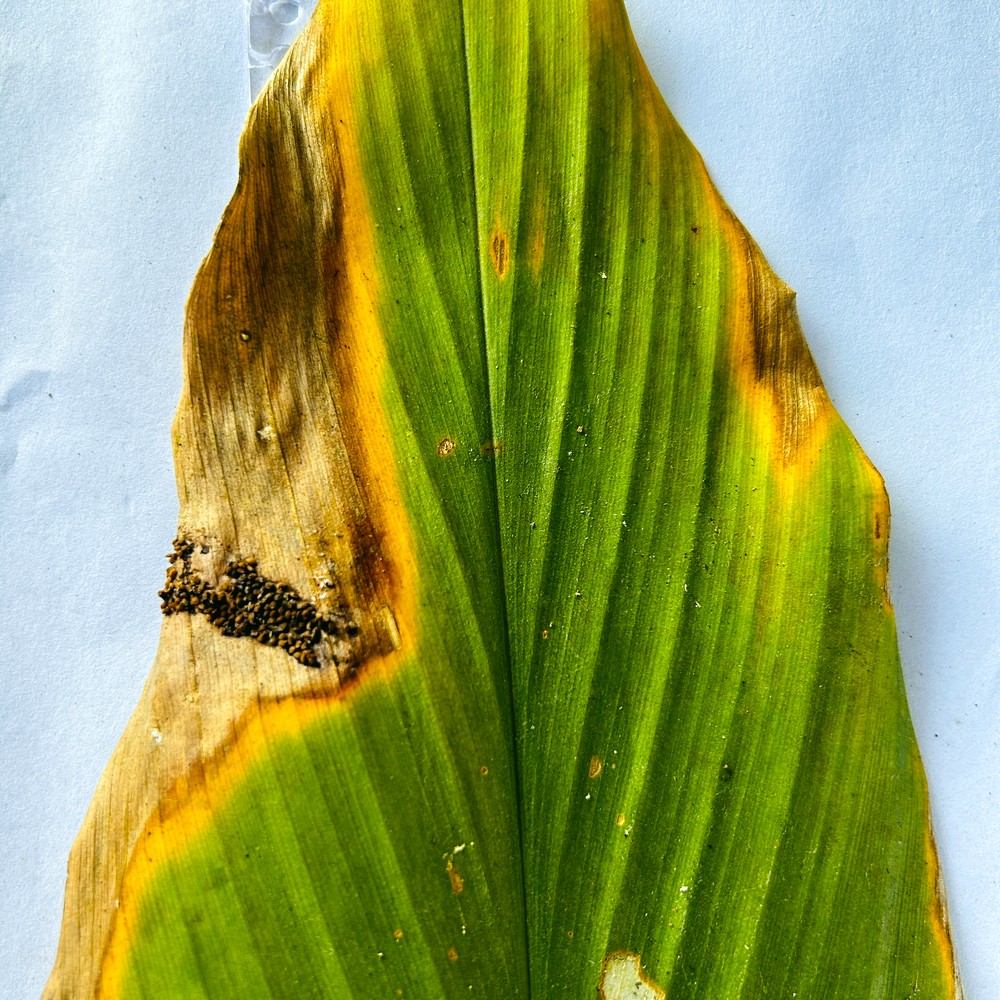
Label: Leaf Blotch